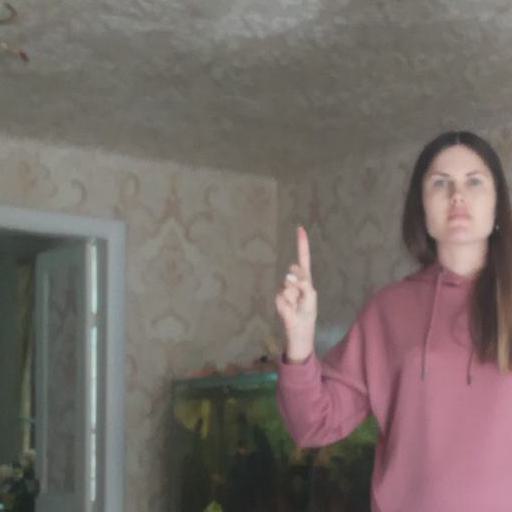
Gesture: one